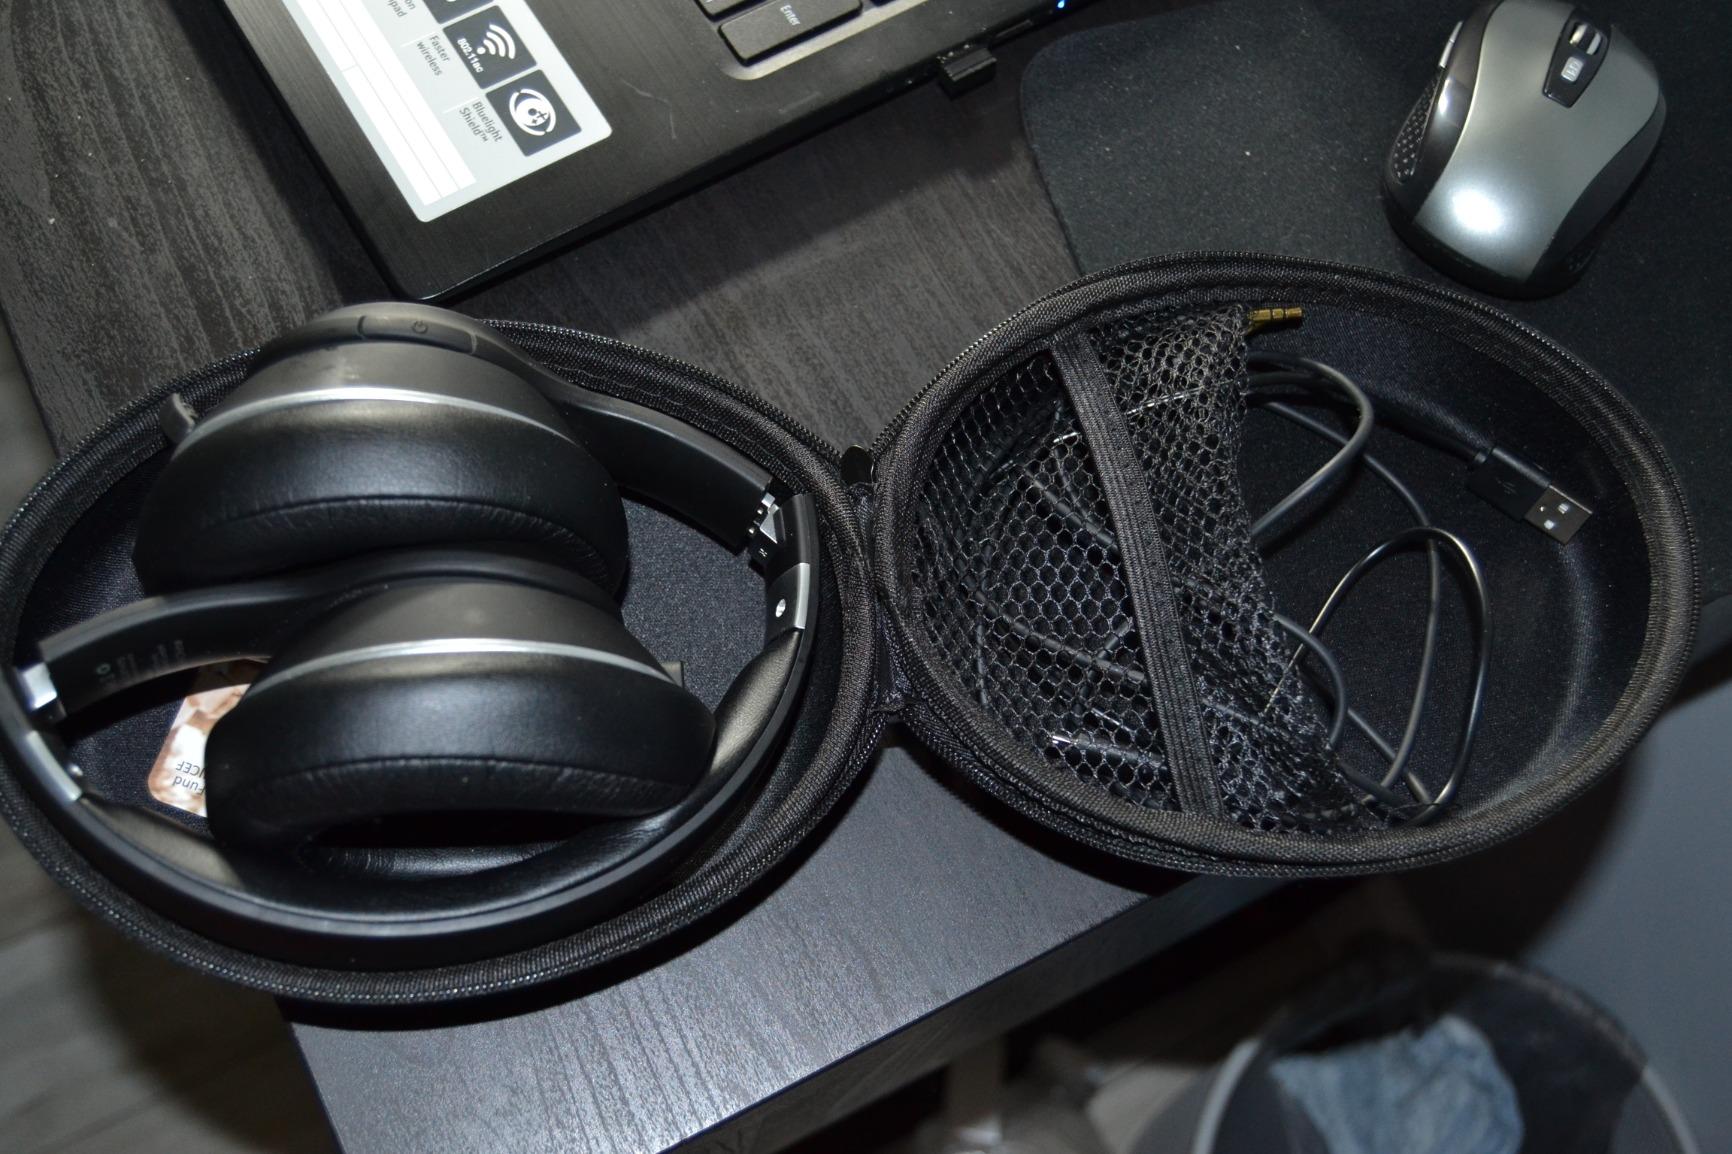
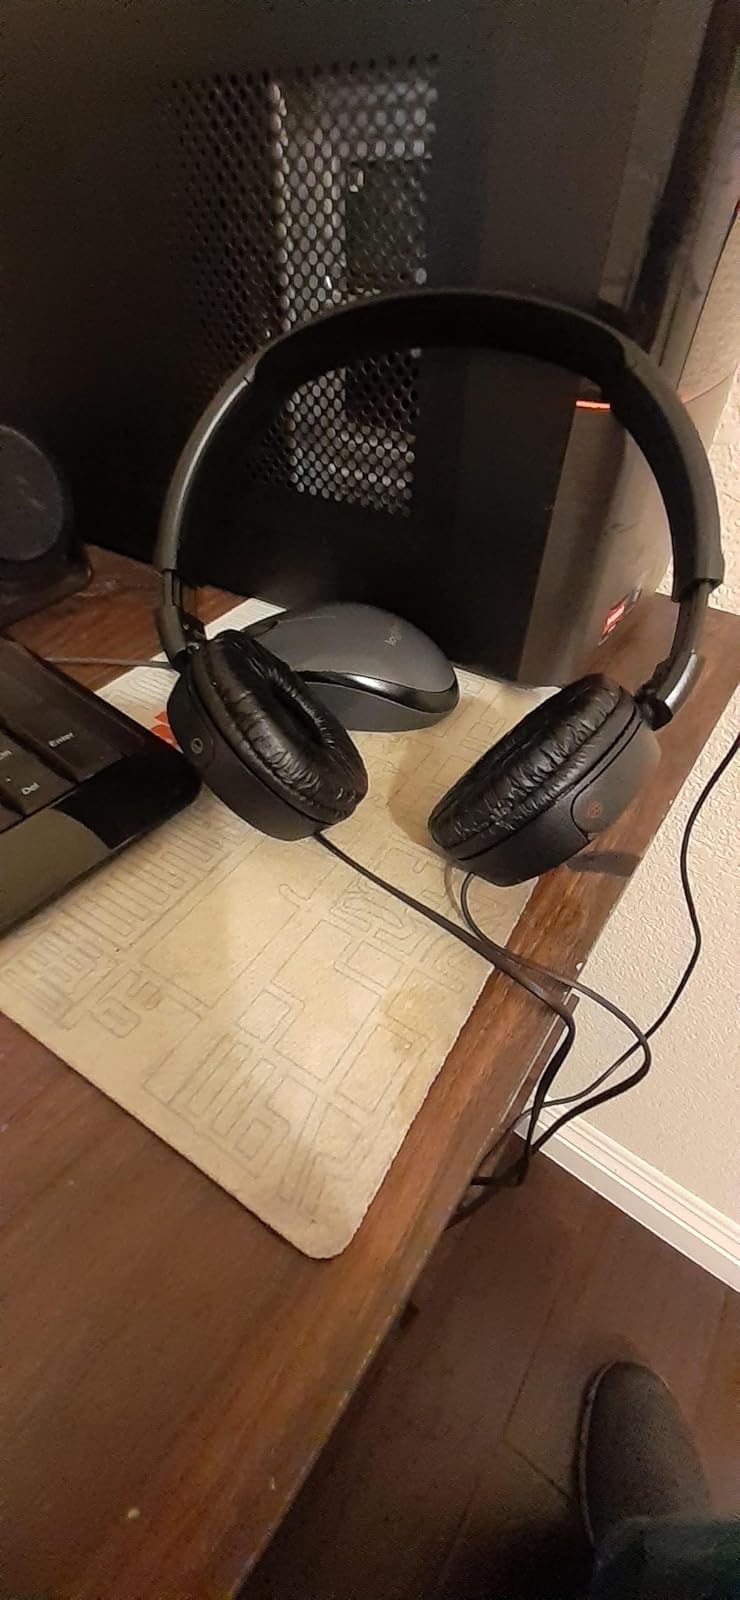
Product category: headphones
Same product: no